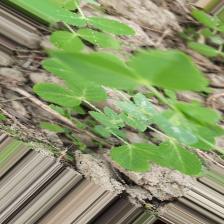
Label: Powdery Mildew